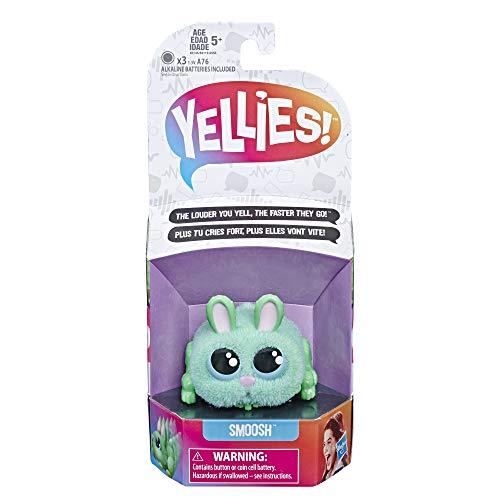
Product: Yellies! Smoosh Voice-Activated Bunny Pet Toy for Kids Ages 5 and Up
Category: Toys & Games | Dolls & Accessories
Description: SO SOFT AND CUTE: Kids will love the soft feel of these voice-activated Yellies bunny toys.
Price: $10.81
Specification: ProductDimensions:2.6x4.2x9inches|ItemWeight:4.5ounces|ShippingWeight:5ounces(Viewshippingratesandpolicies)|ASIN:B07FKYGNTS|Itemmodelnumber:E6145AS00|Manufacturerrecommendedage:5yearsandup|Batteries:3LR44batteriesrequired.(included)